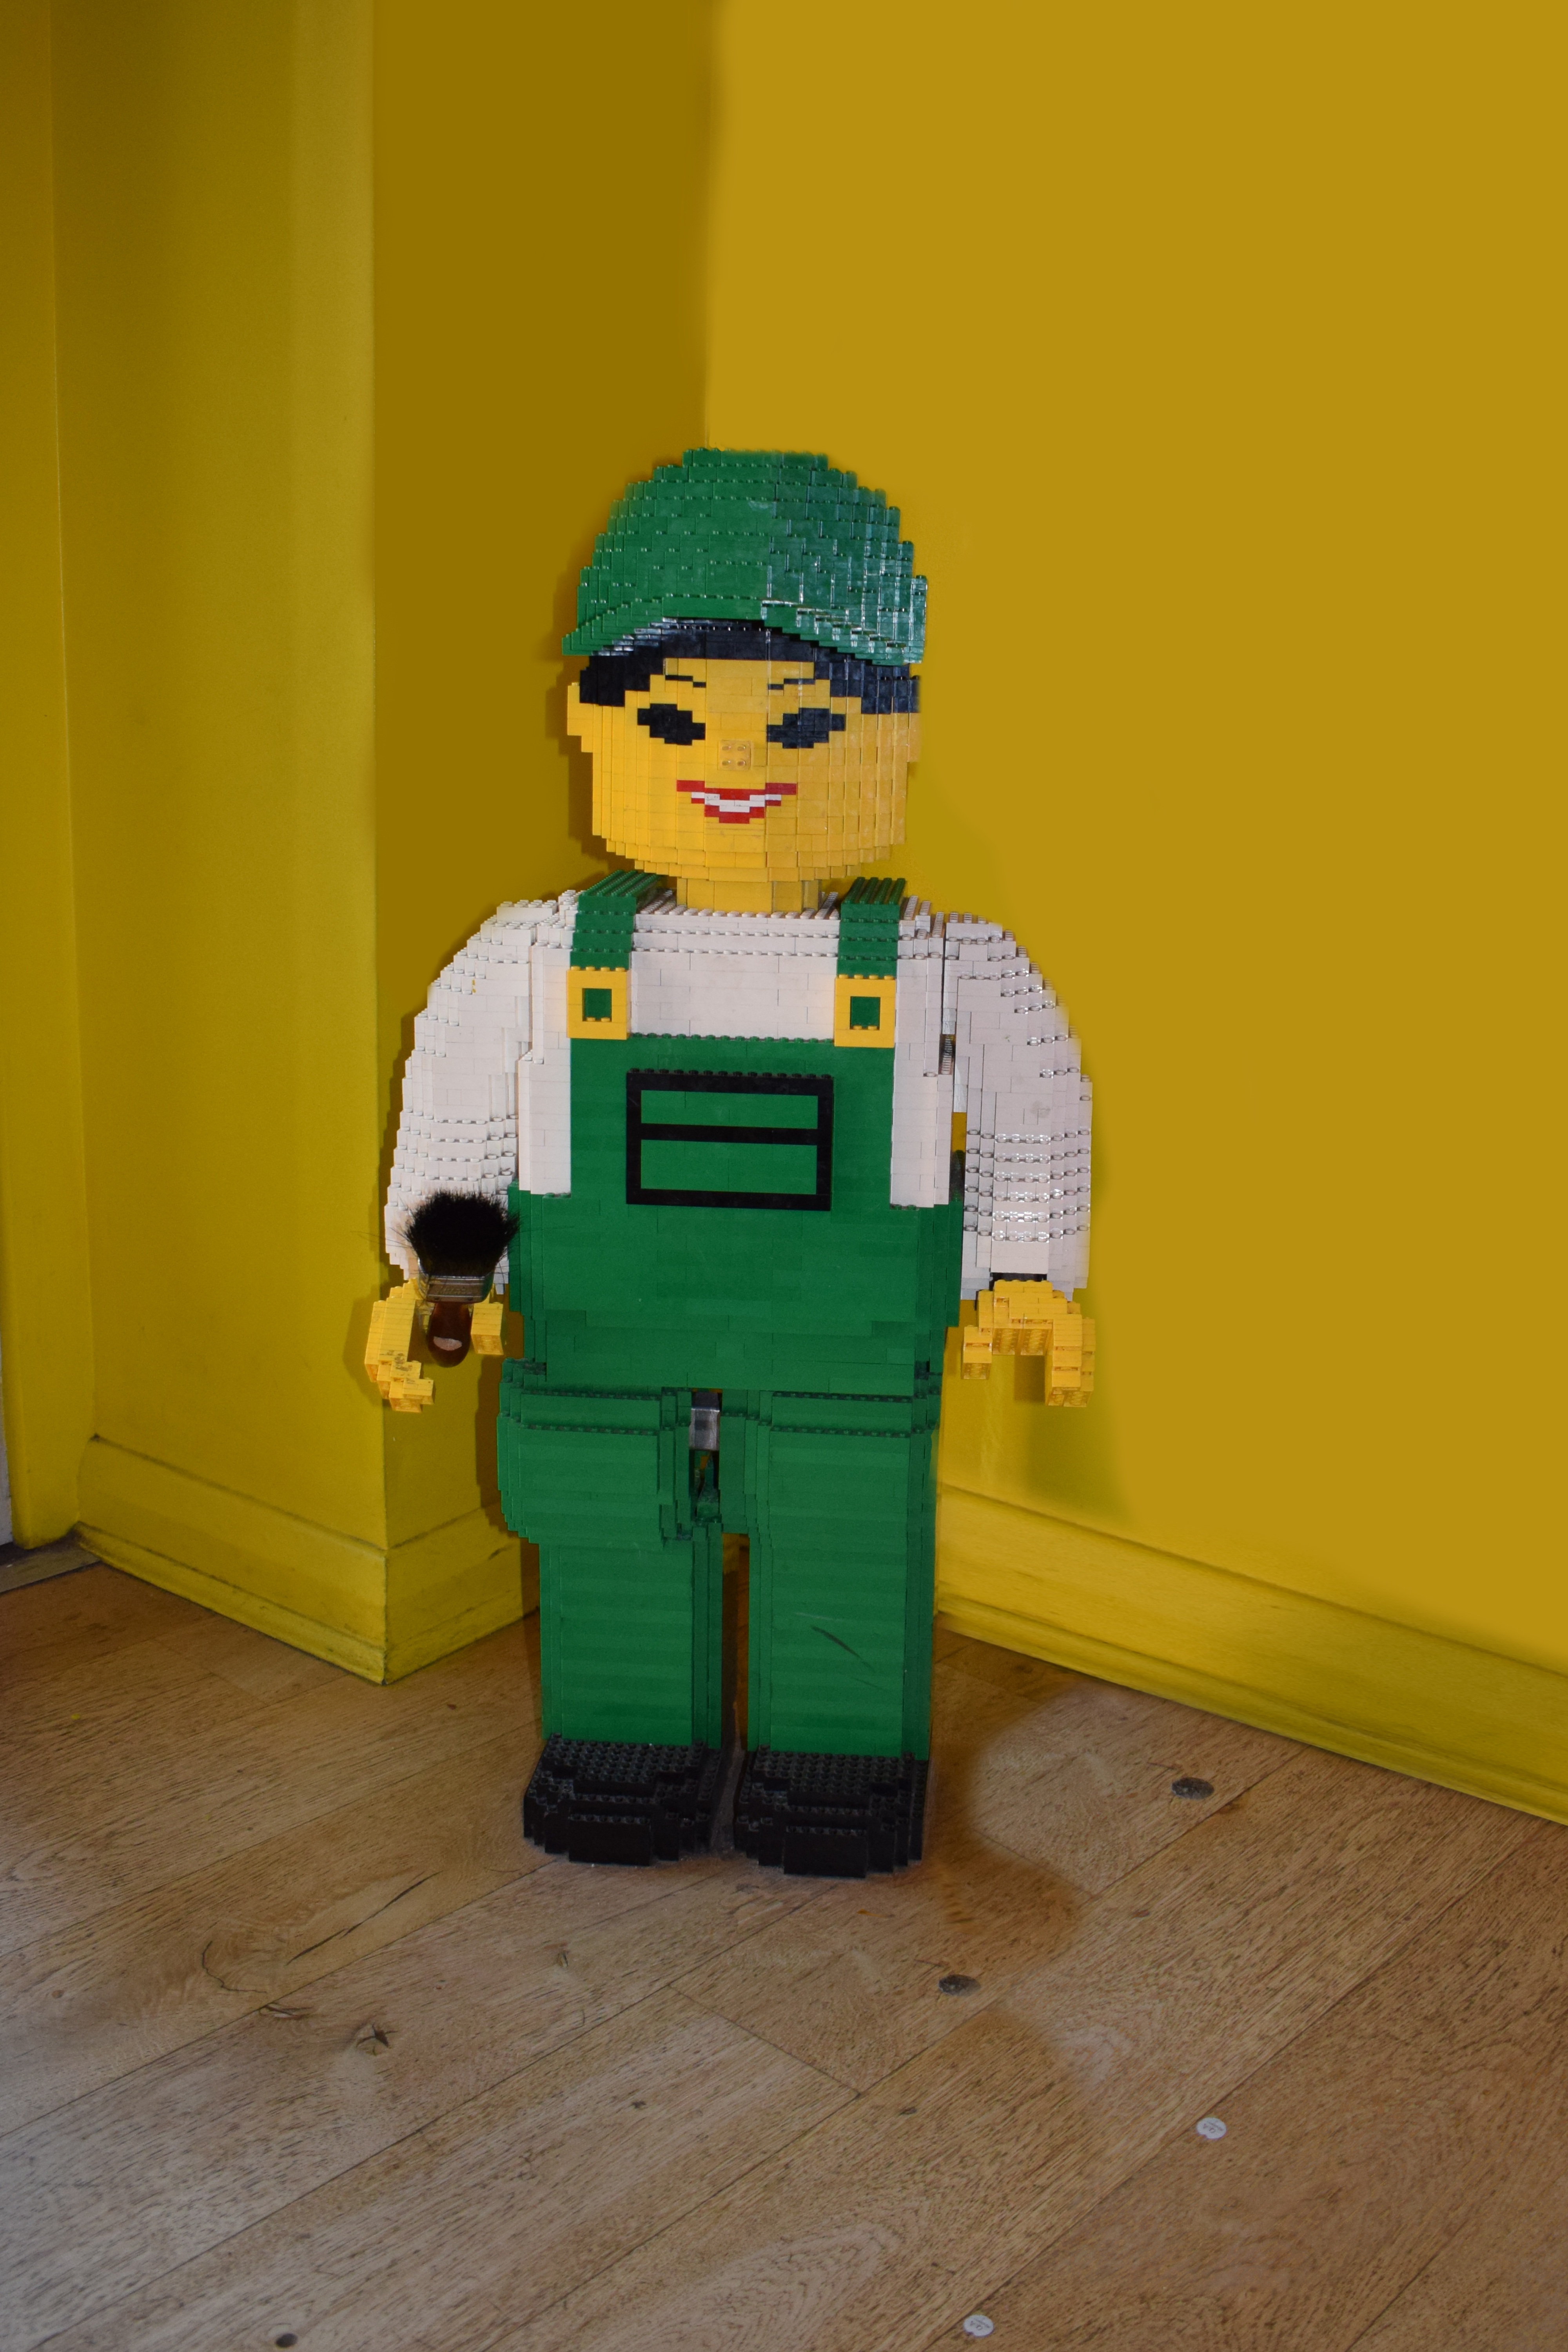
play, green, yellow, toy, lego, lego painter, builder from lego